Skydance Media

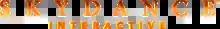
Original logo

Skydance Interactive (formerly known as "The Workshop Entertainment") is a game division which was launched on May 5, 2016. It focuses on developing ambitious titles, managing projects licenses with other developers, and developing software innovative game mechanics as well as for VR and emerging platforms.